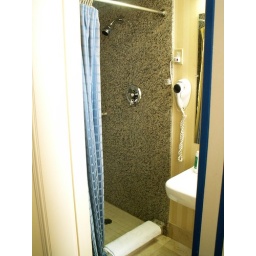
The crappy bathroom without even a tub in our first, third-floor hotel room.